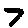
Label: 7